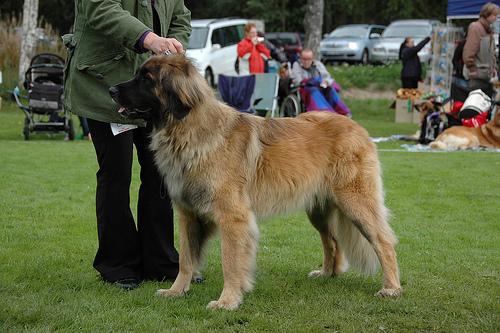
Breed: leonberger